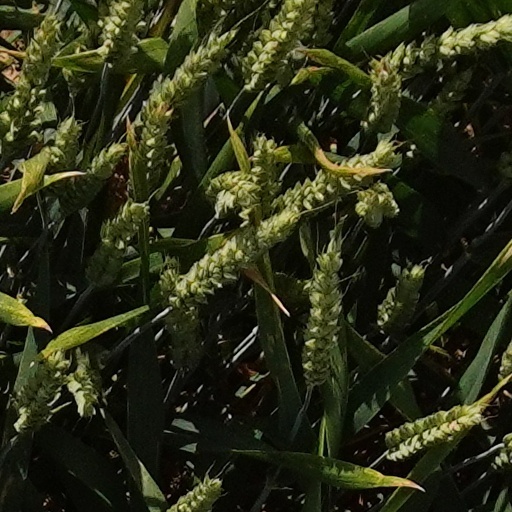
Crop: wheat